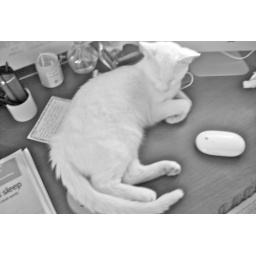
White cat sleeping near magazine that says &amp;quot;sleep&amp;quot;